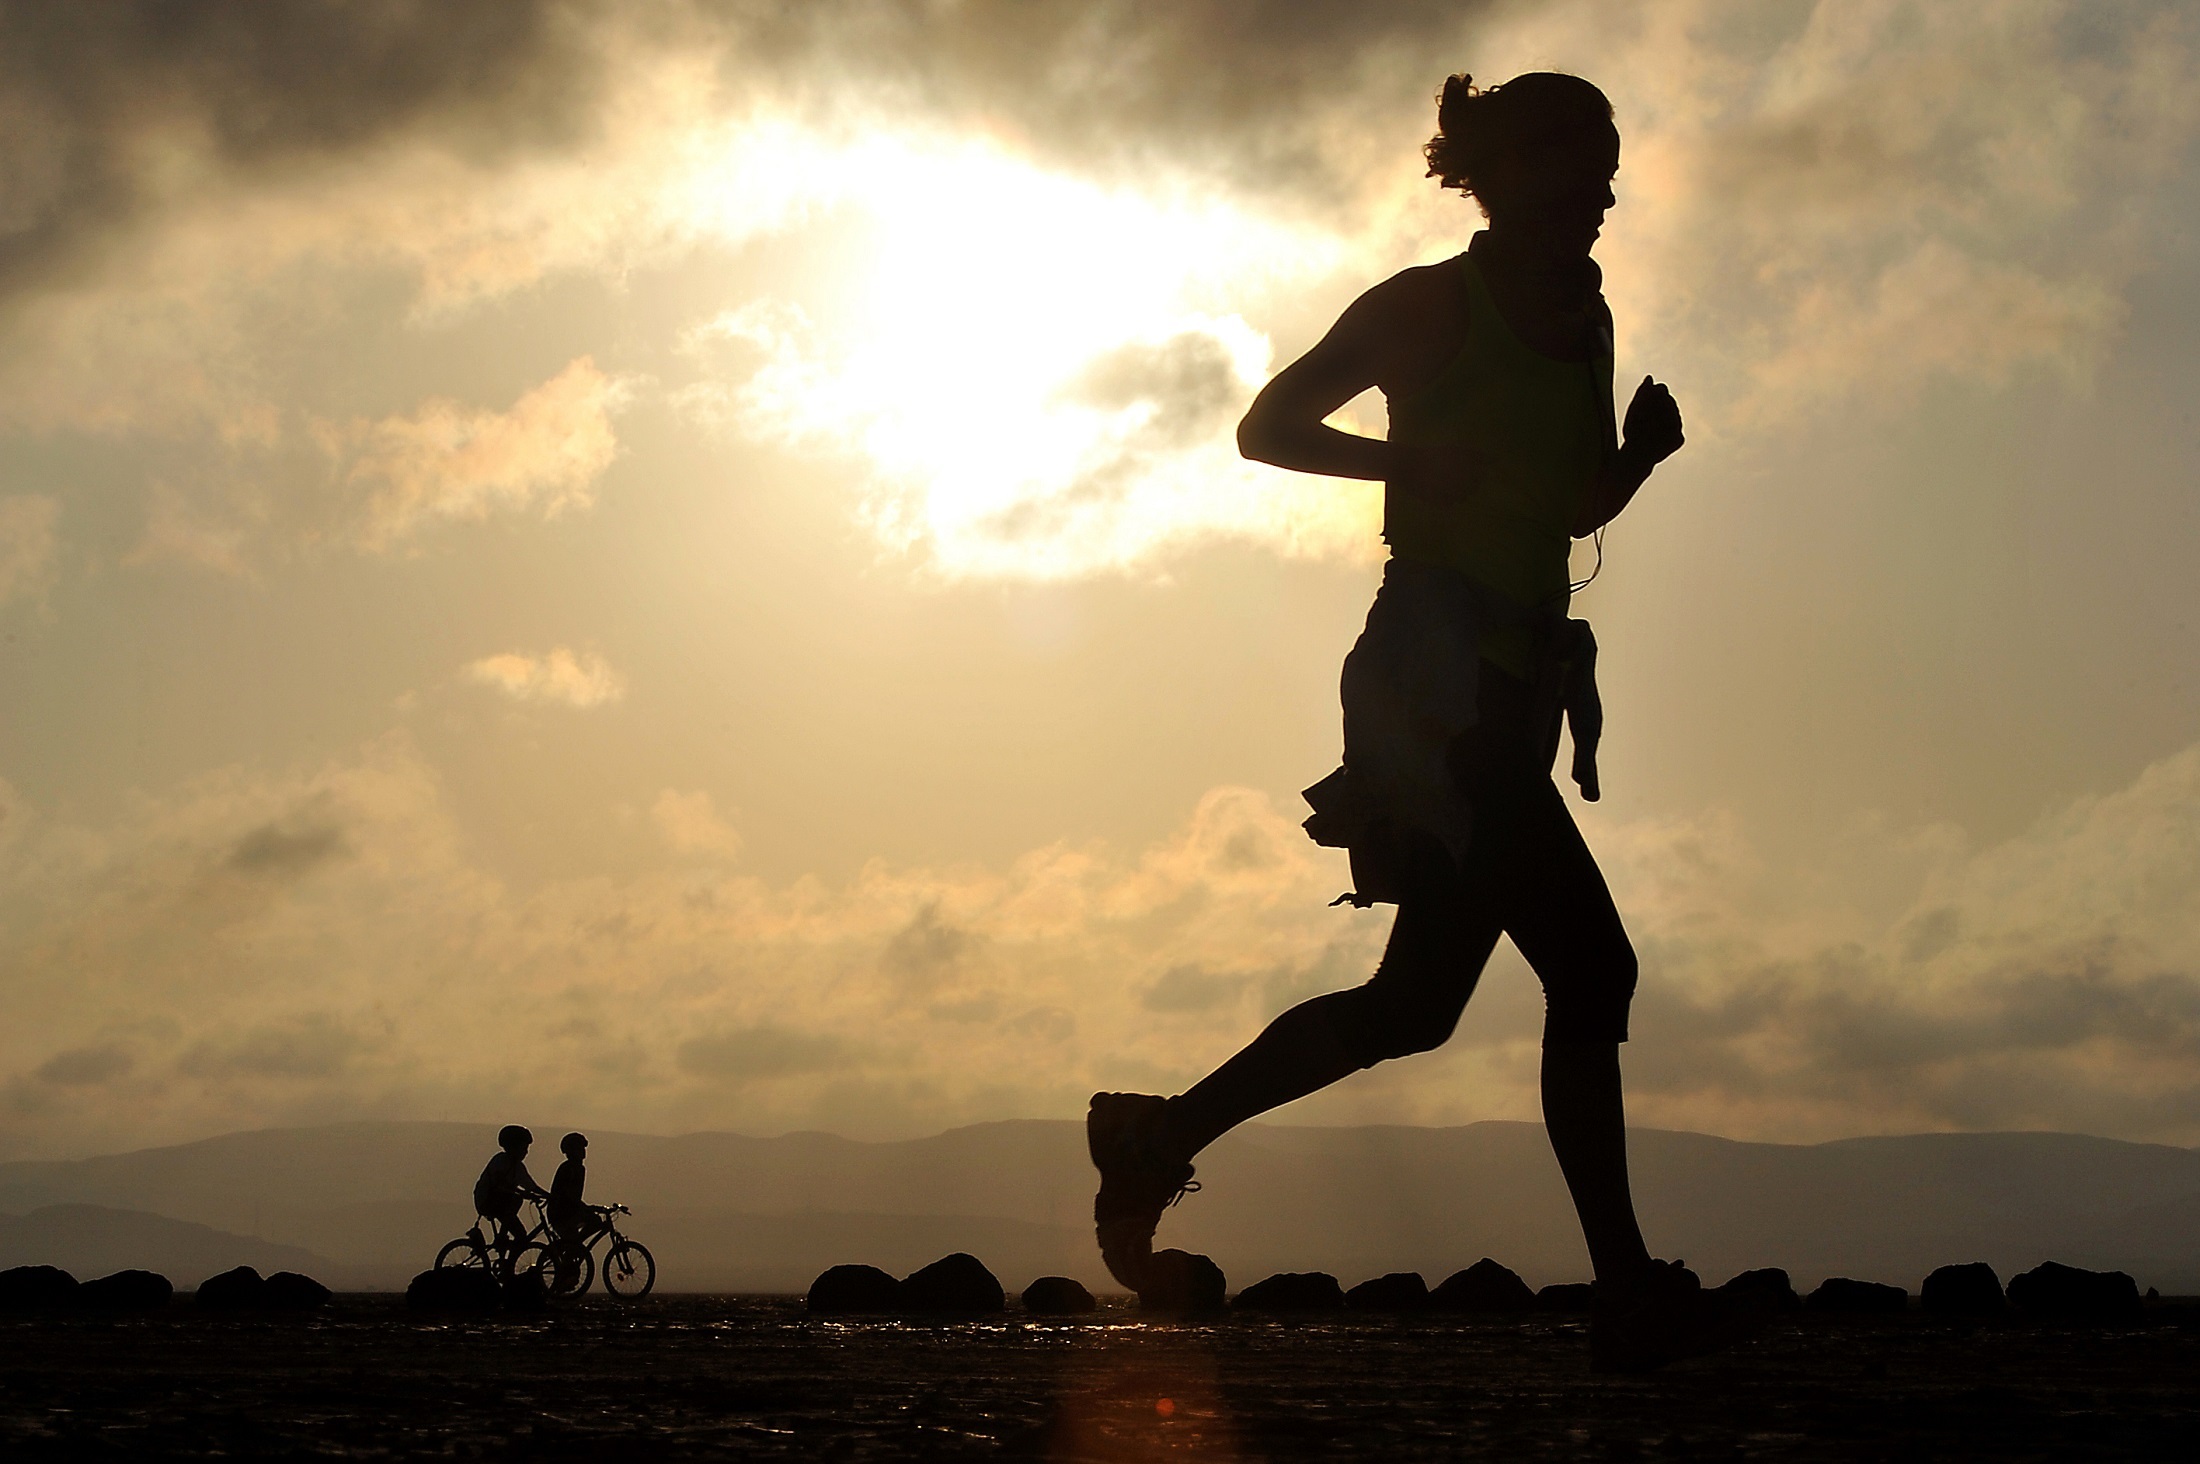
sea, horizon, silhouette, person, cloud, sky, girl, woman, sunset, sunlight, morning, desert, running, jumping, dusk, female, evening, athletic, runner, jogger, health, fitness, riding, competition, sports, solitary, bicycles, biking, bikers, silhouettes, fit, endurance, athlete, bicyclists, jog, long distance, cross country, physical exercise, human action